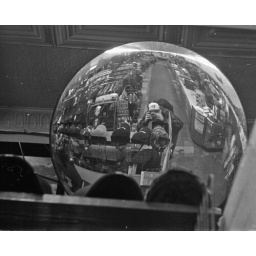
A view of the store from a giant mirror above the hat rack.